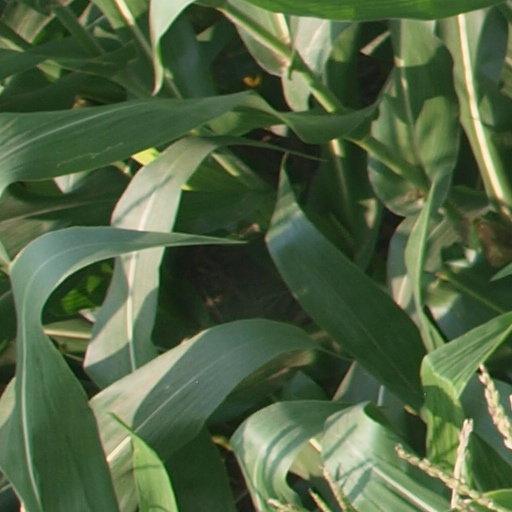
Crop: maize; corn